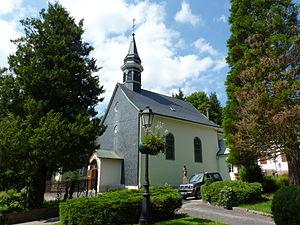
Église catholique Notre Dame de la Nativité
Le Hohwald est une commune française située dans le département du Bas-Rhin, en région Grand Est.